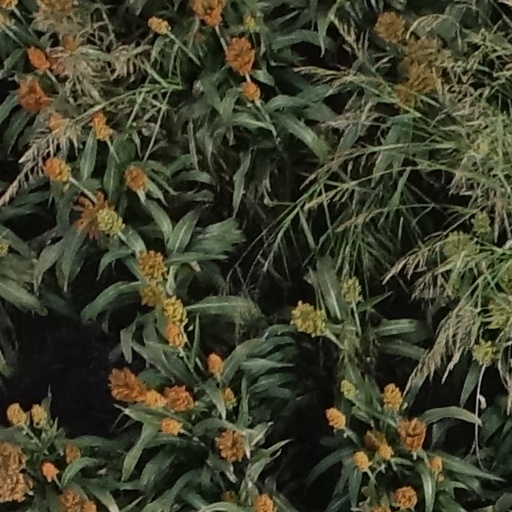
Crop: sorghum